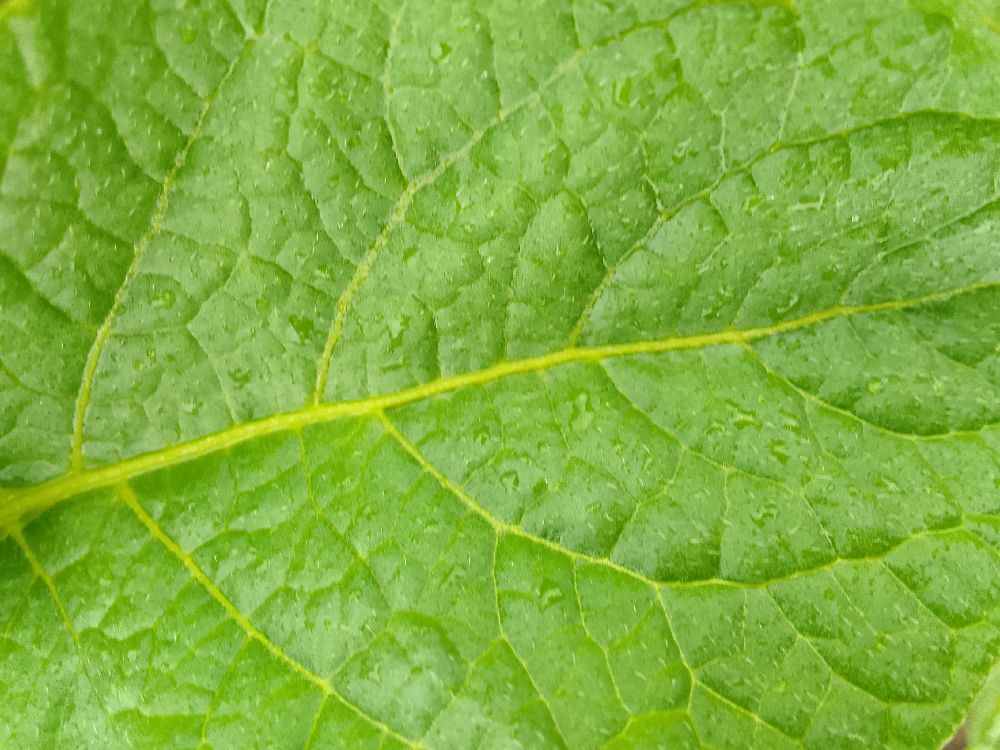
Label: Healthy